Brianté Weber

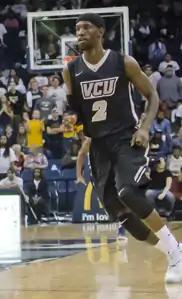
Weber with the VCU Rams in 2014

Brianté Alexander Weber (born December 29, 1992) is an American professional basketball player who last played for Dinamo Sassari of the Lega Basket Serie A (LBA). He played college basketball for the VCU Rams.